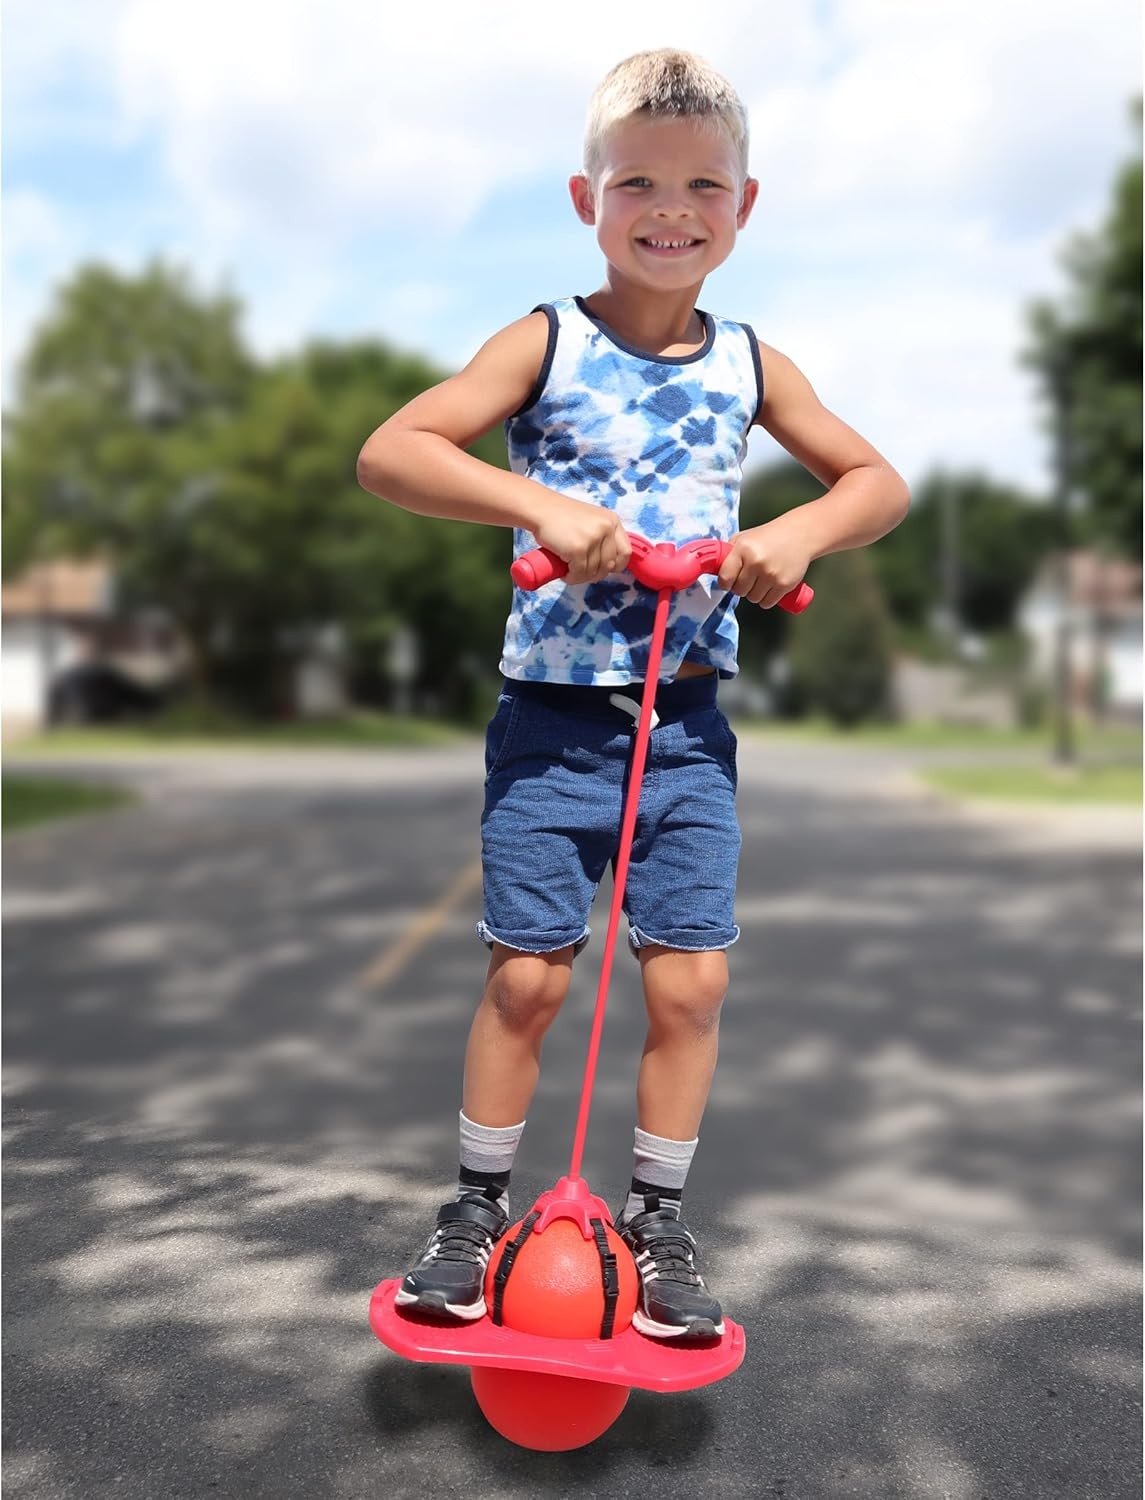
Hoppii - Kinder-Sprungball
Spring hinein in endlosen Sommerspaß Mach dich bereit für stundenlangen Ferienspaß im Freien mit Hoppii – dem Springspaß-Ball für Kinder! Dieser farbenfrohe Hüpfball ist für aktive Kinder gemacht, die sich gerne bewegen. Die robuste Konstruktion sorgt dafür, dass er vielen Sprüngen und ausgelassenem Spiel standhält, während der leicht zu greifende Griff auch für kleine Kinderhände sicheren Halt bietet. Ein klassisches Spielzeug mit modernem Twist Hoppii macht nicht nur Spaß – er unterstützt Kinder auch beim spielerischen Entwickeln von Gleichgewichtssinn und Koordination. Egal ob beim Alleinspiel oder beim Hüpfwettbewerb mit Freunden, dieser Springball bringt Bewegung und Freude in jeden Sonnentag. Er ist leicht und einfach überallhin mitzunehmen – perfekt für den Urlaub, ein Picknick oder eine Outdoor-Party. Eigenschaften: Robuste Konstruktion: Hält auch ausgelassenem Spielen auf verschiedenen Untergründen stand. Kinderfreundliches Design: Mit handlichem Griff für sicheres Greifen und sorgenfreies Spielen. Fördert aktives Spielen: Unterstützt Bewegung, Gleichgewicht und Koordination. Leicht und einfach zu transportieren: Einfach die Luft herauslassen, zusammenpacken und mitnehmen. Lebendige Farben: Lustiges, farbenfrohes Design, das Kinder sofort begeistert.
Brand: Vogel Mode
Category: Toys & Games > Outdoor Play Equipment > Pogo Sticks